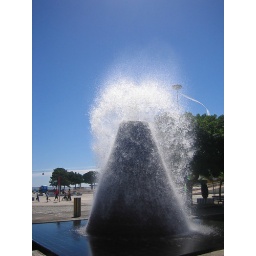
This fountain collected water in its top and exploded it from time to time in a big ball of water. Fantastic!